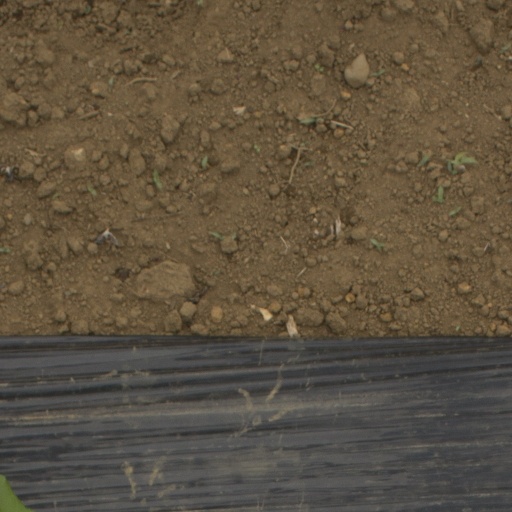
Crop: Jerusalem artichoke